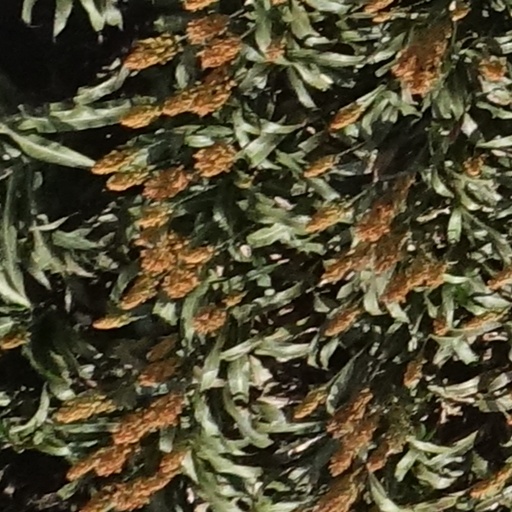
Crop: sorghum